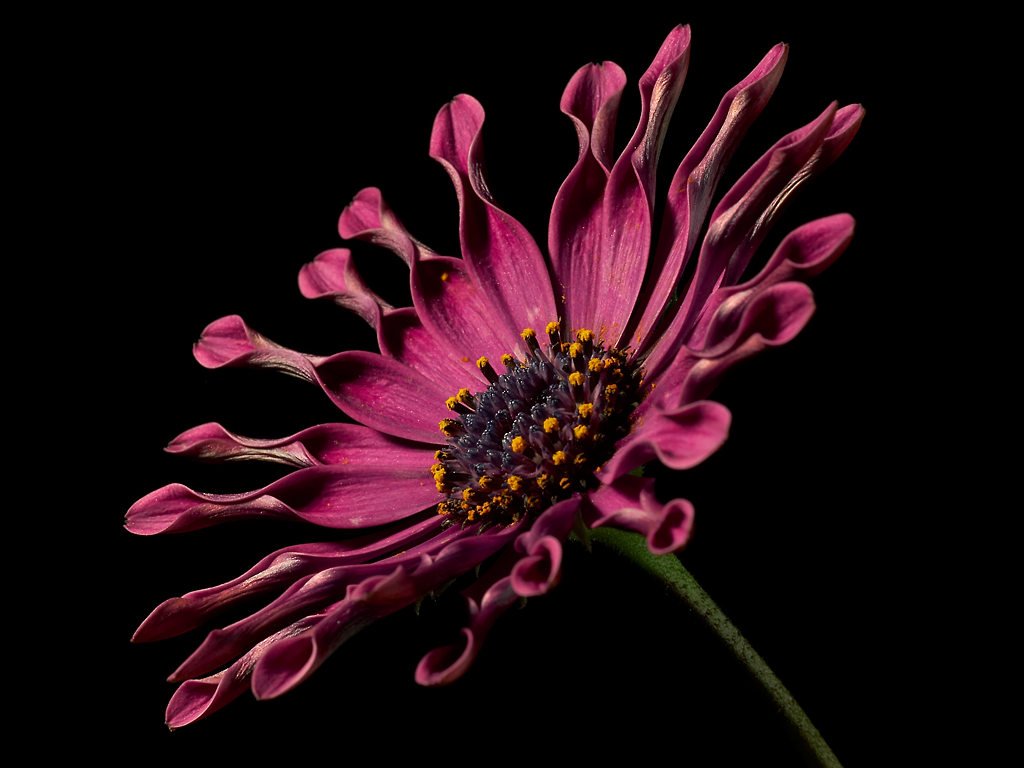
nature, blossom, plant, photography, flower, petal, bloom, pollen, flora, close up, nectar, macro photography, flowering plant, daisy family, hd wallpaper, plant stem, computer wallpaper, land plant